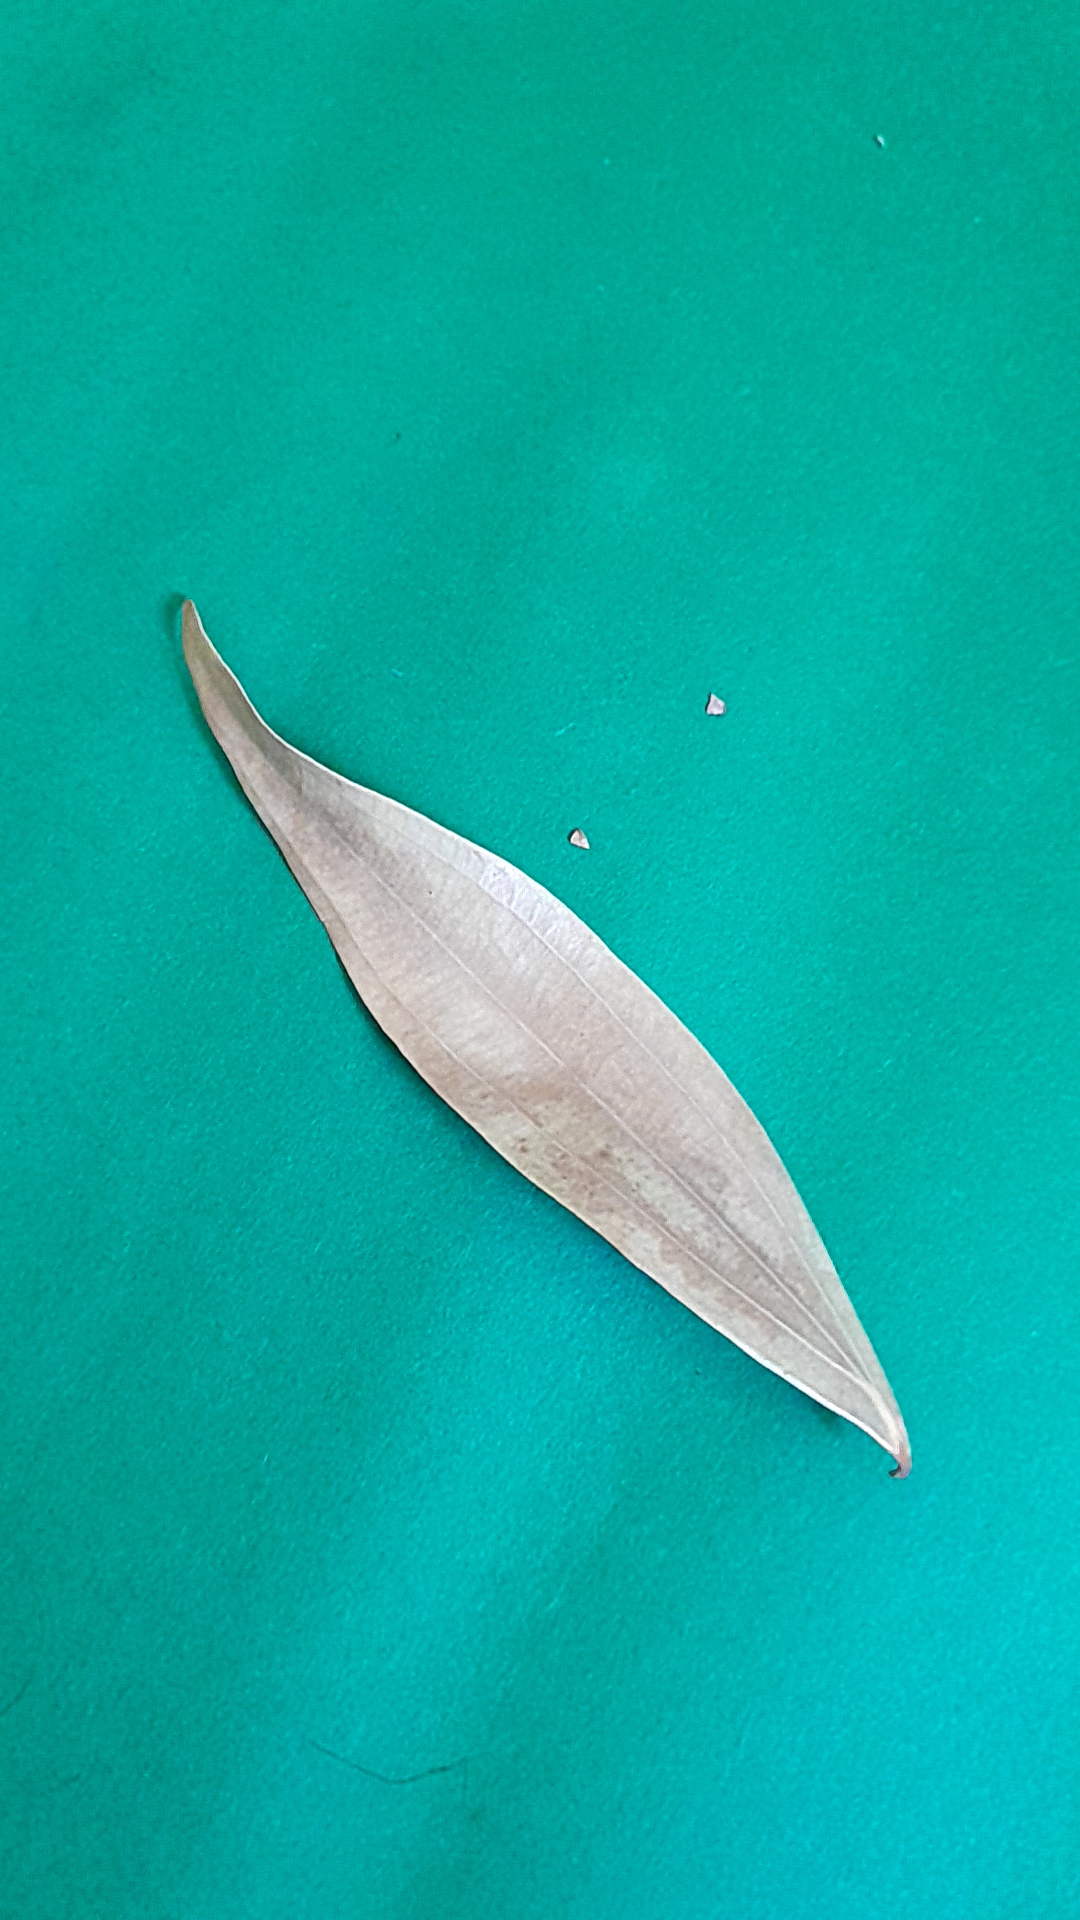
Label: Dry Leaf